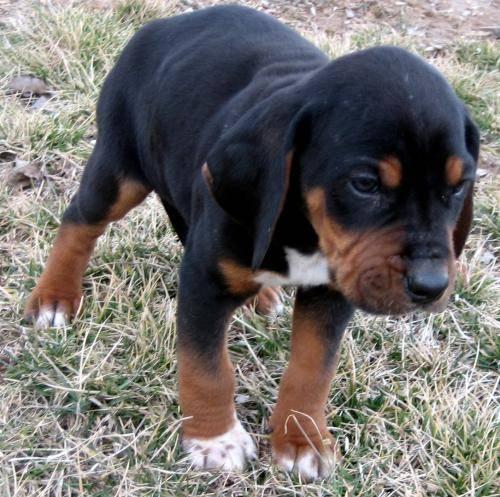
dog